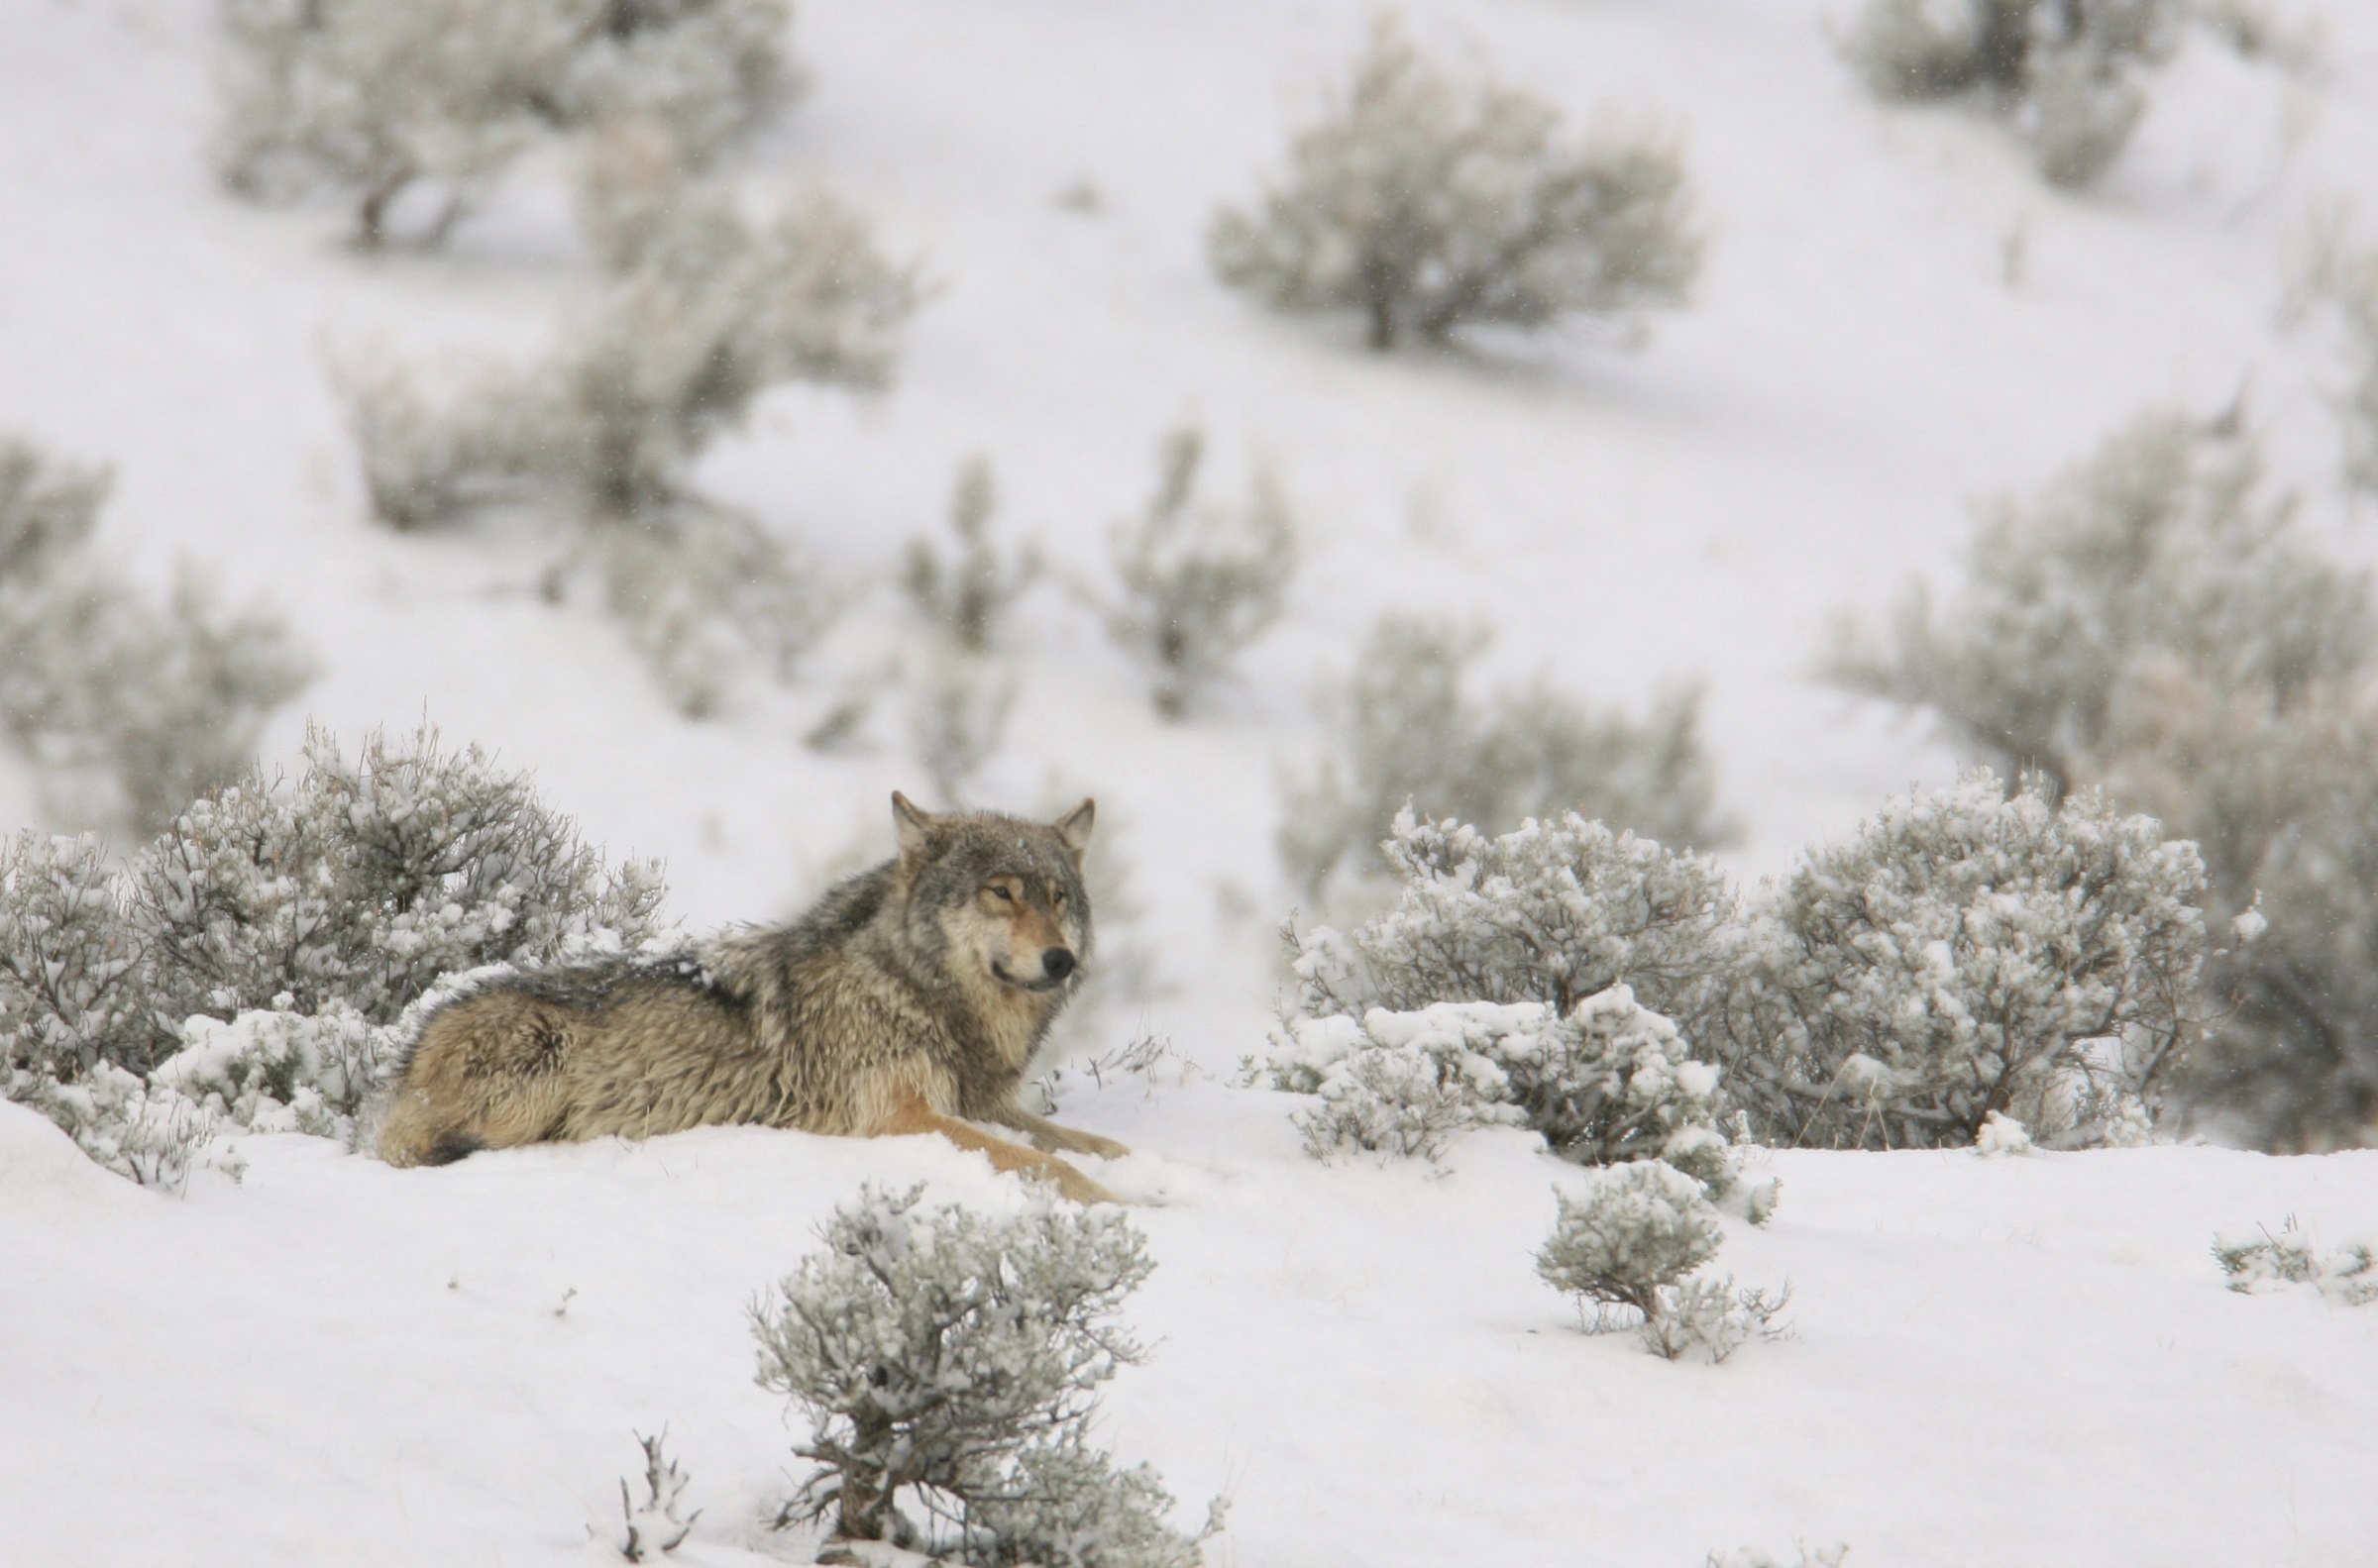
tree, nature, branch, snow, cold, winter, frost, looking, wildlife, wild, fur, portrait, weather, usa, mammal, wolf, predator, squirrel, coyote, national park, season, yellowstone, outdoors, furry, lone, stare, hunter, wyoming, lupus, reclining